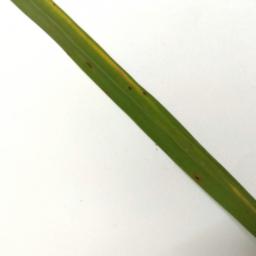
Label: Rice___Brown_Spot